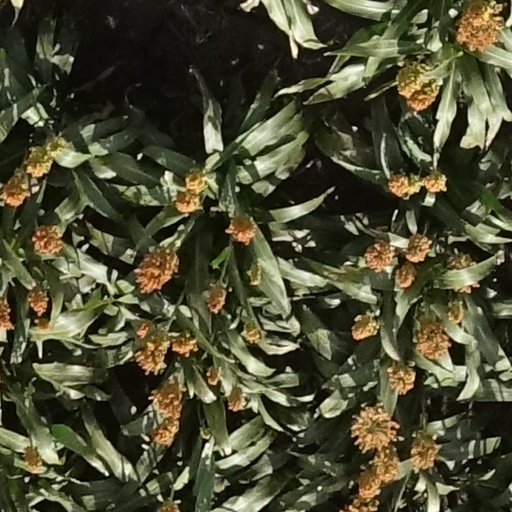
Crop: sorghum